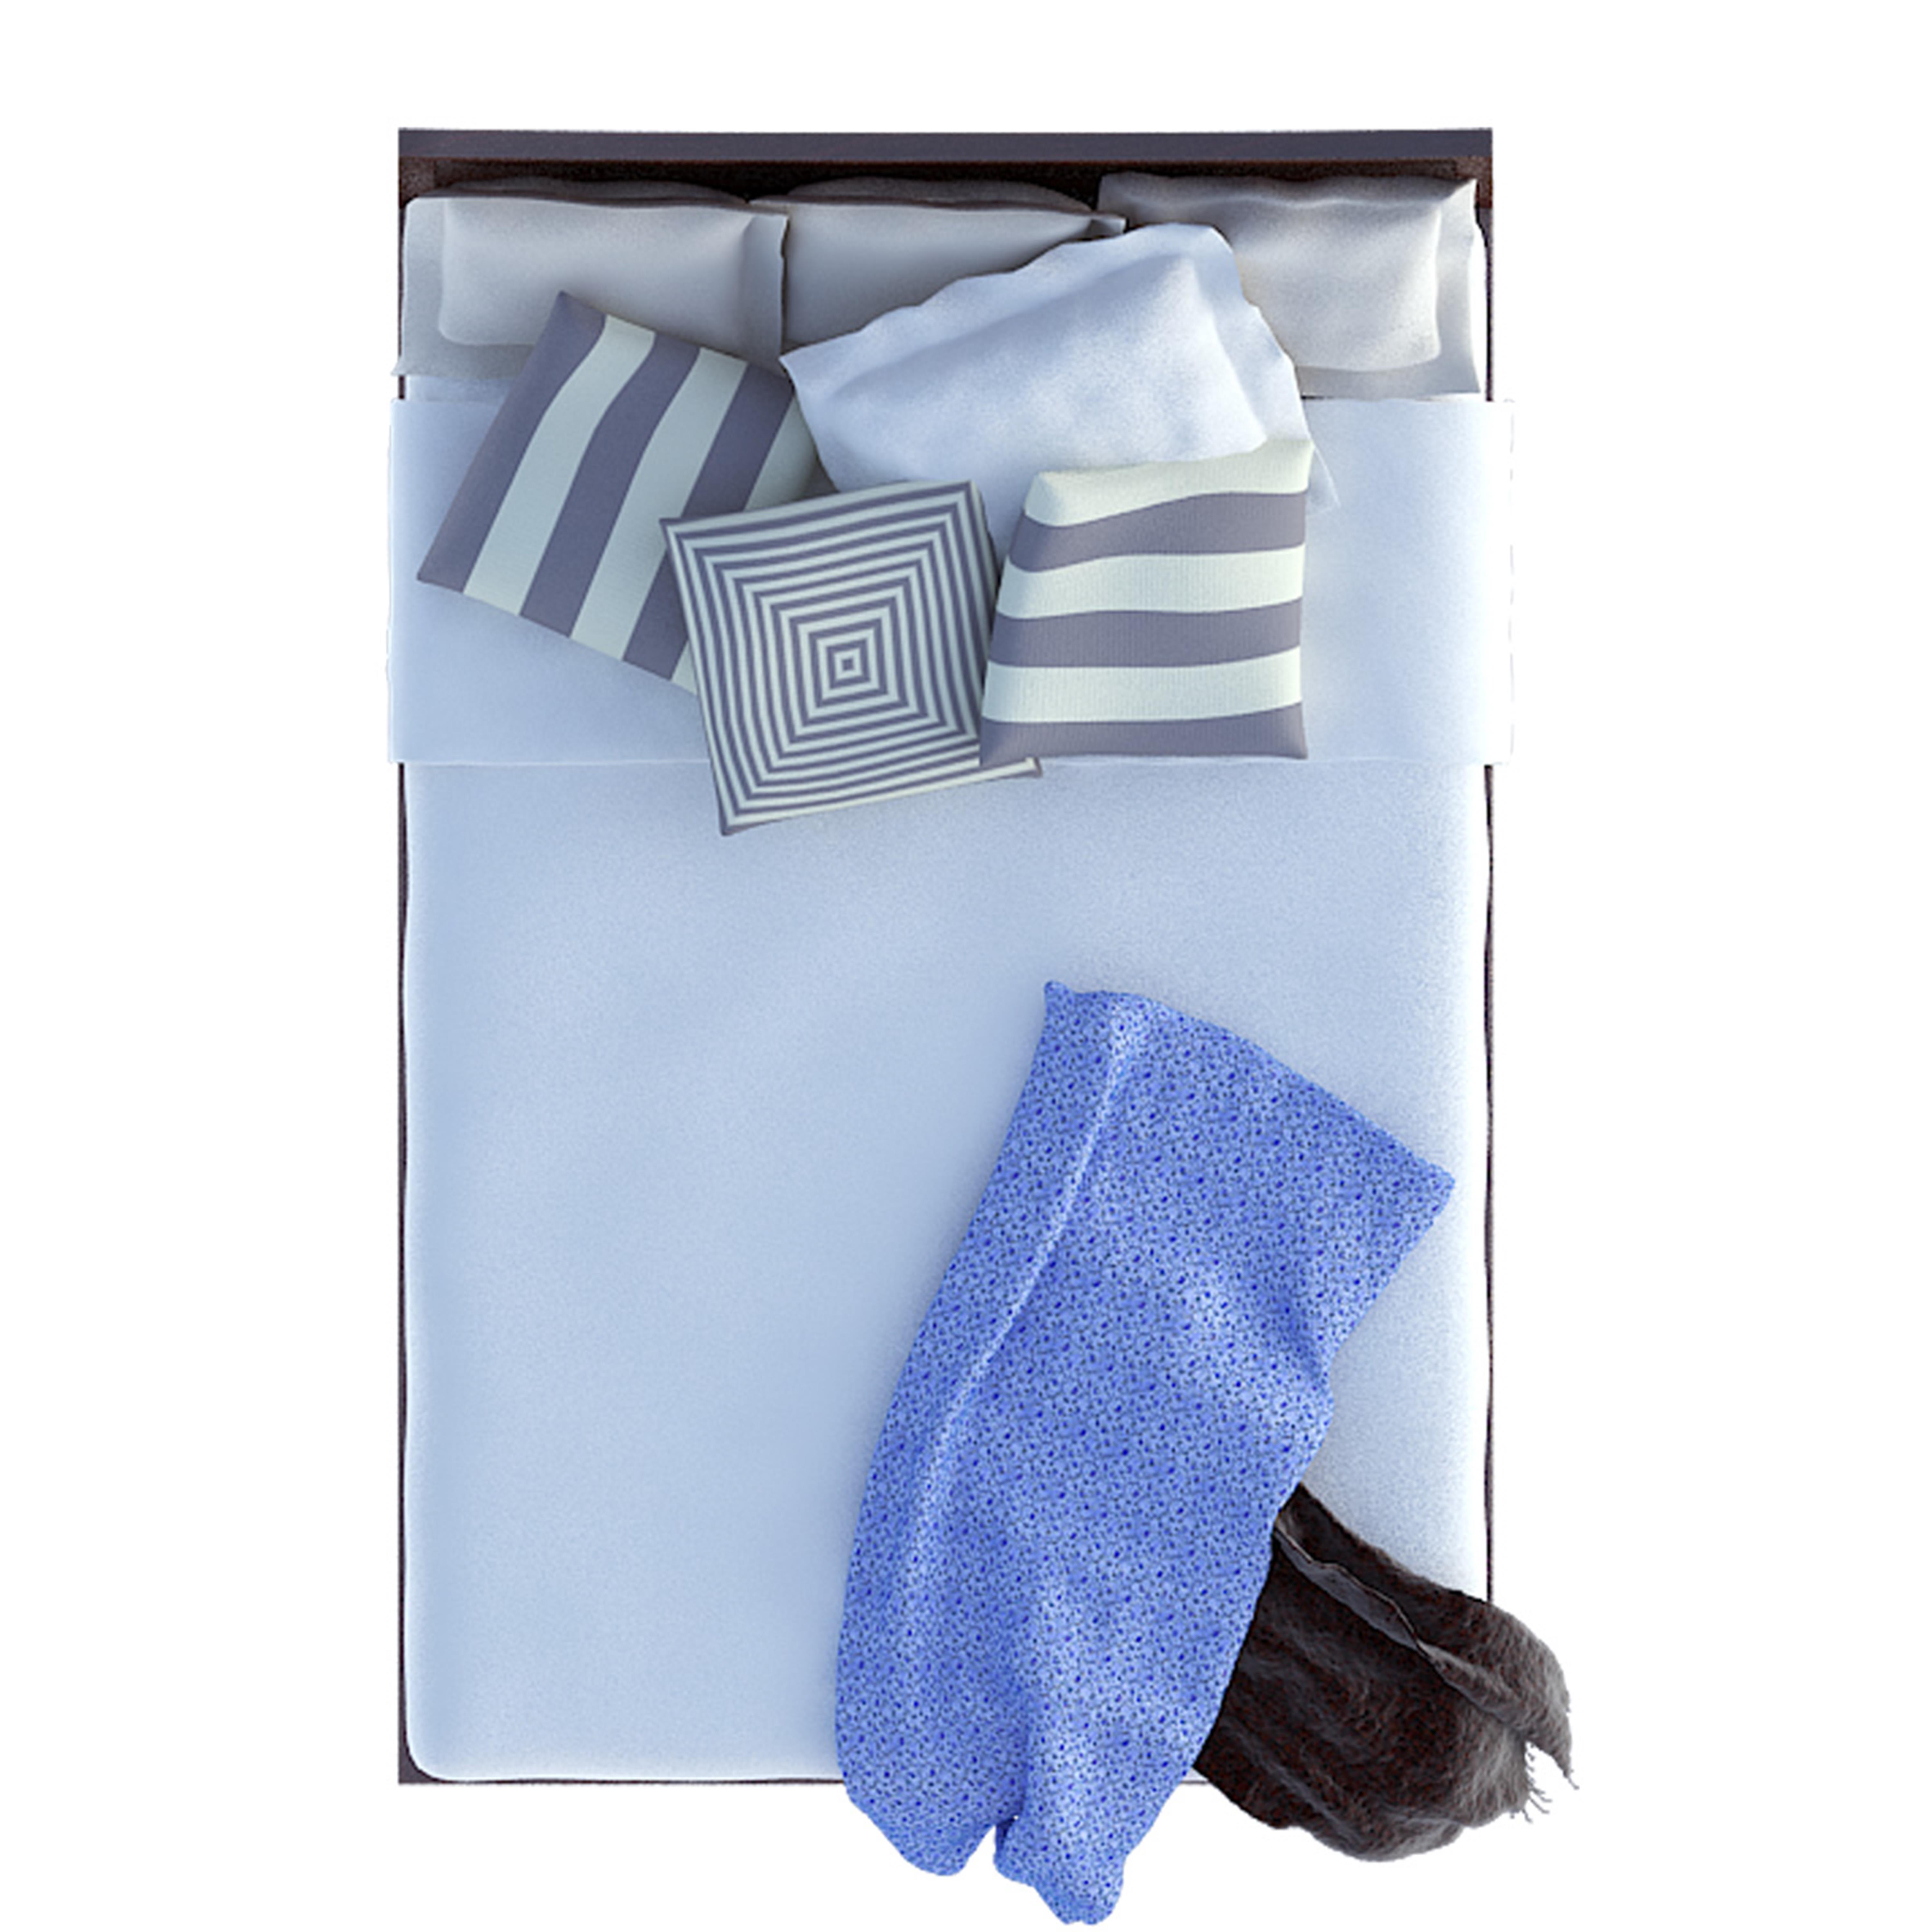
bed, bedroom, fixture, design, top, wallpaper, image, transparent, product, textile, electric blue, linens, rectangle